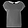
Label: T - shirt / top